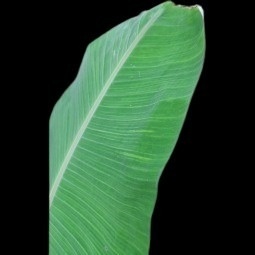
Label: Sulphur